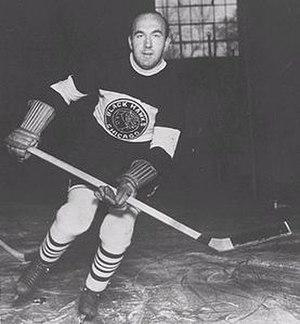
Les Blackhawks de Chicago sont une franchise professionnelle de hockey sur glace basée à Chicago, aux États-Unis, qui évolue dans la Ligue nationale de hockey. Ils font partie de l'association de l'Ouest et de la division Centrale. Fondés en 1926 à Chicago, les Blackhawks sont une des « six équipes originales » en compagnie des équipes des Bruins de Boston, des Canadiens de Montréal, des Maple Leafs de Toronto, des Rangers de New York et des Red Wings de Détroit. Écrit « Black Hawks » en deux mots séparés depuis les débuts de la franchise, le nom est officiellement modifié en « Blackhawks » lors de l'été 1986.